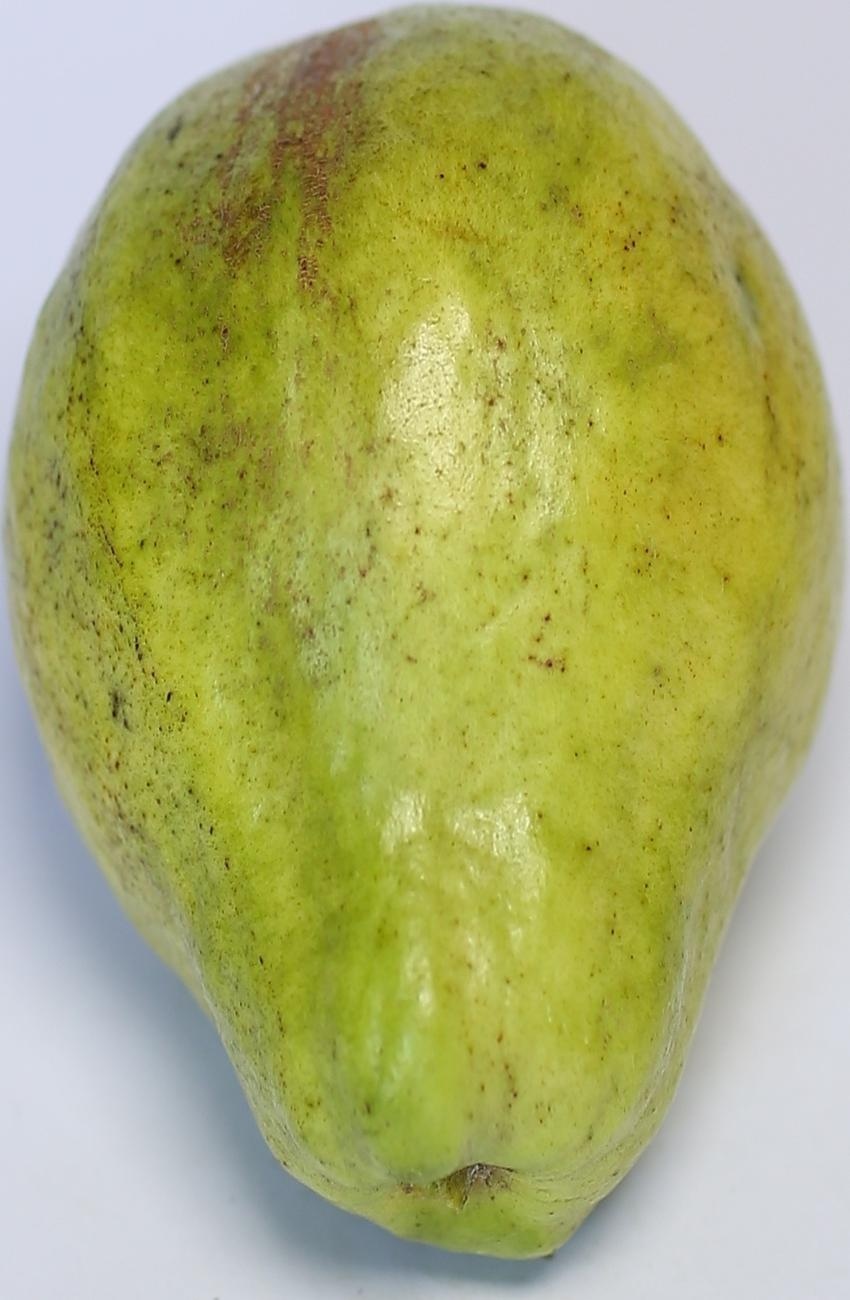
Maturity: green
Variety: thadhrami